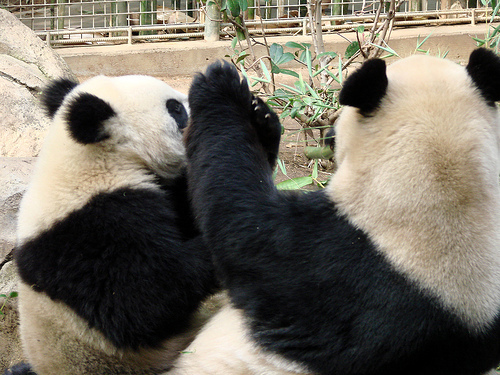
Label: pandas